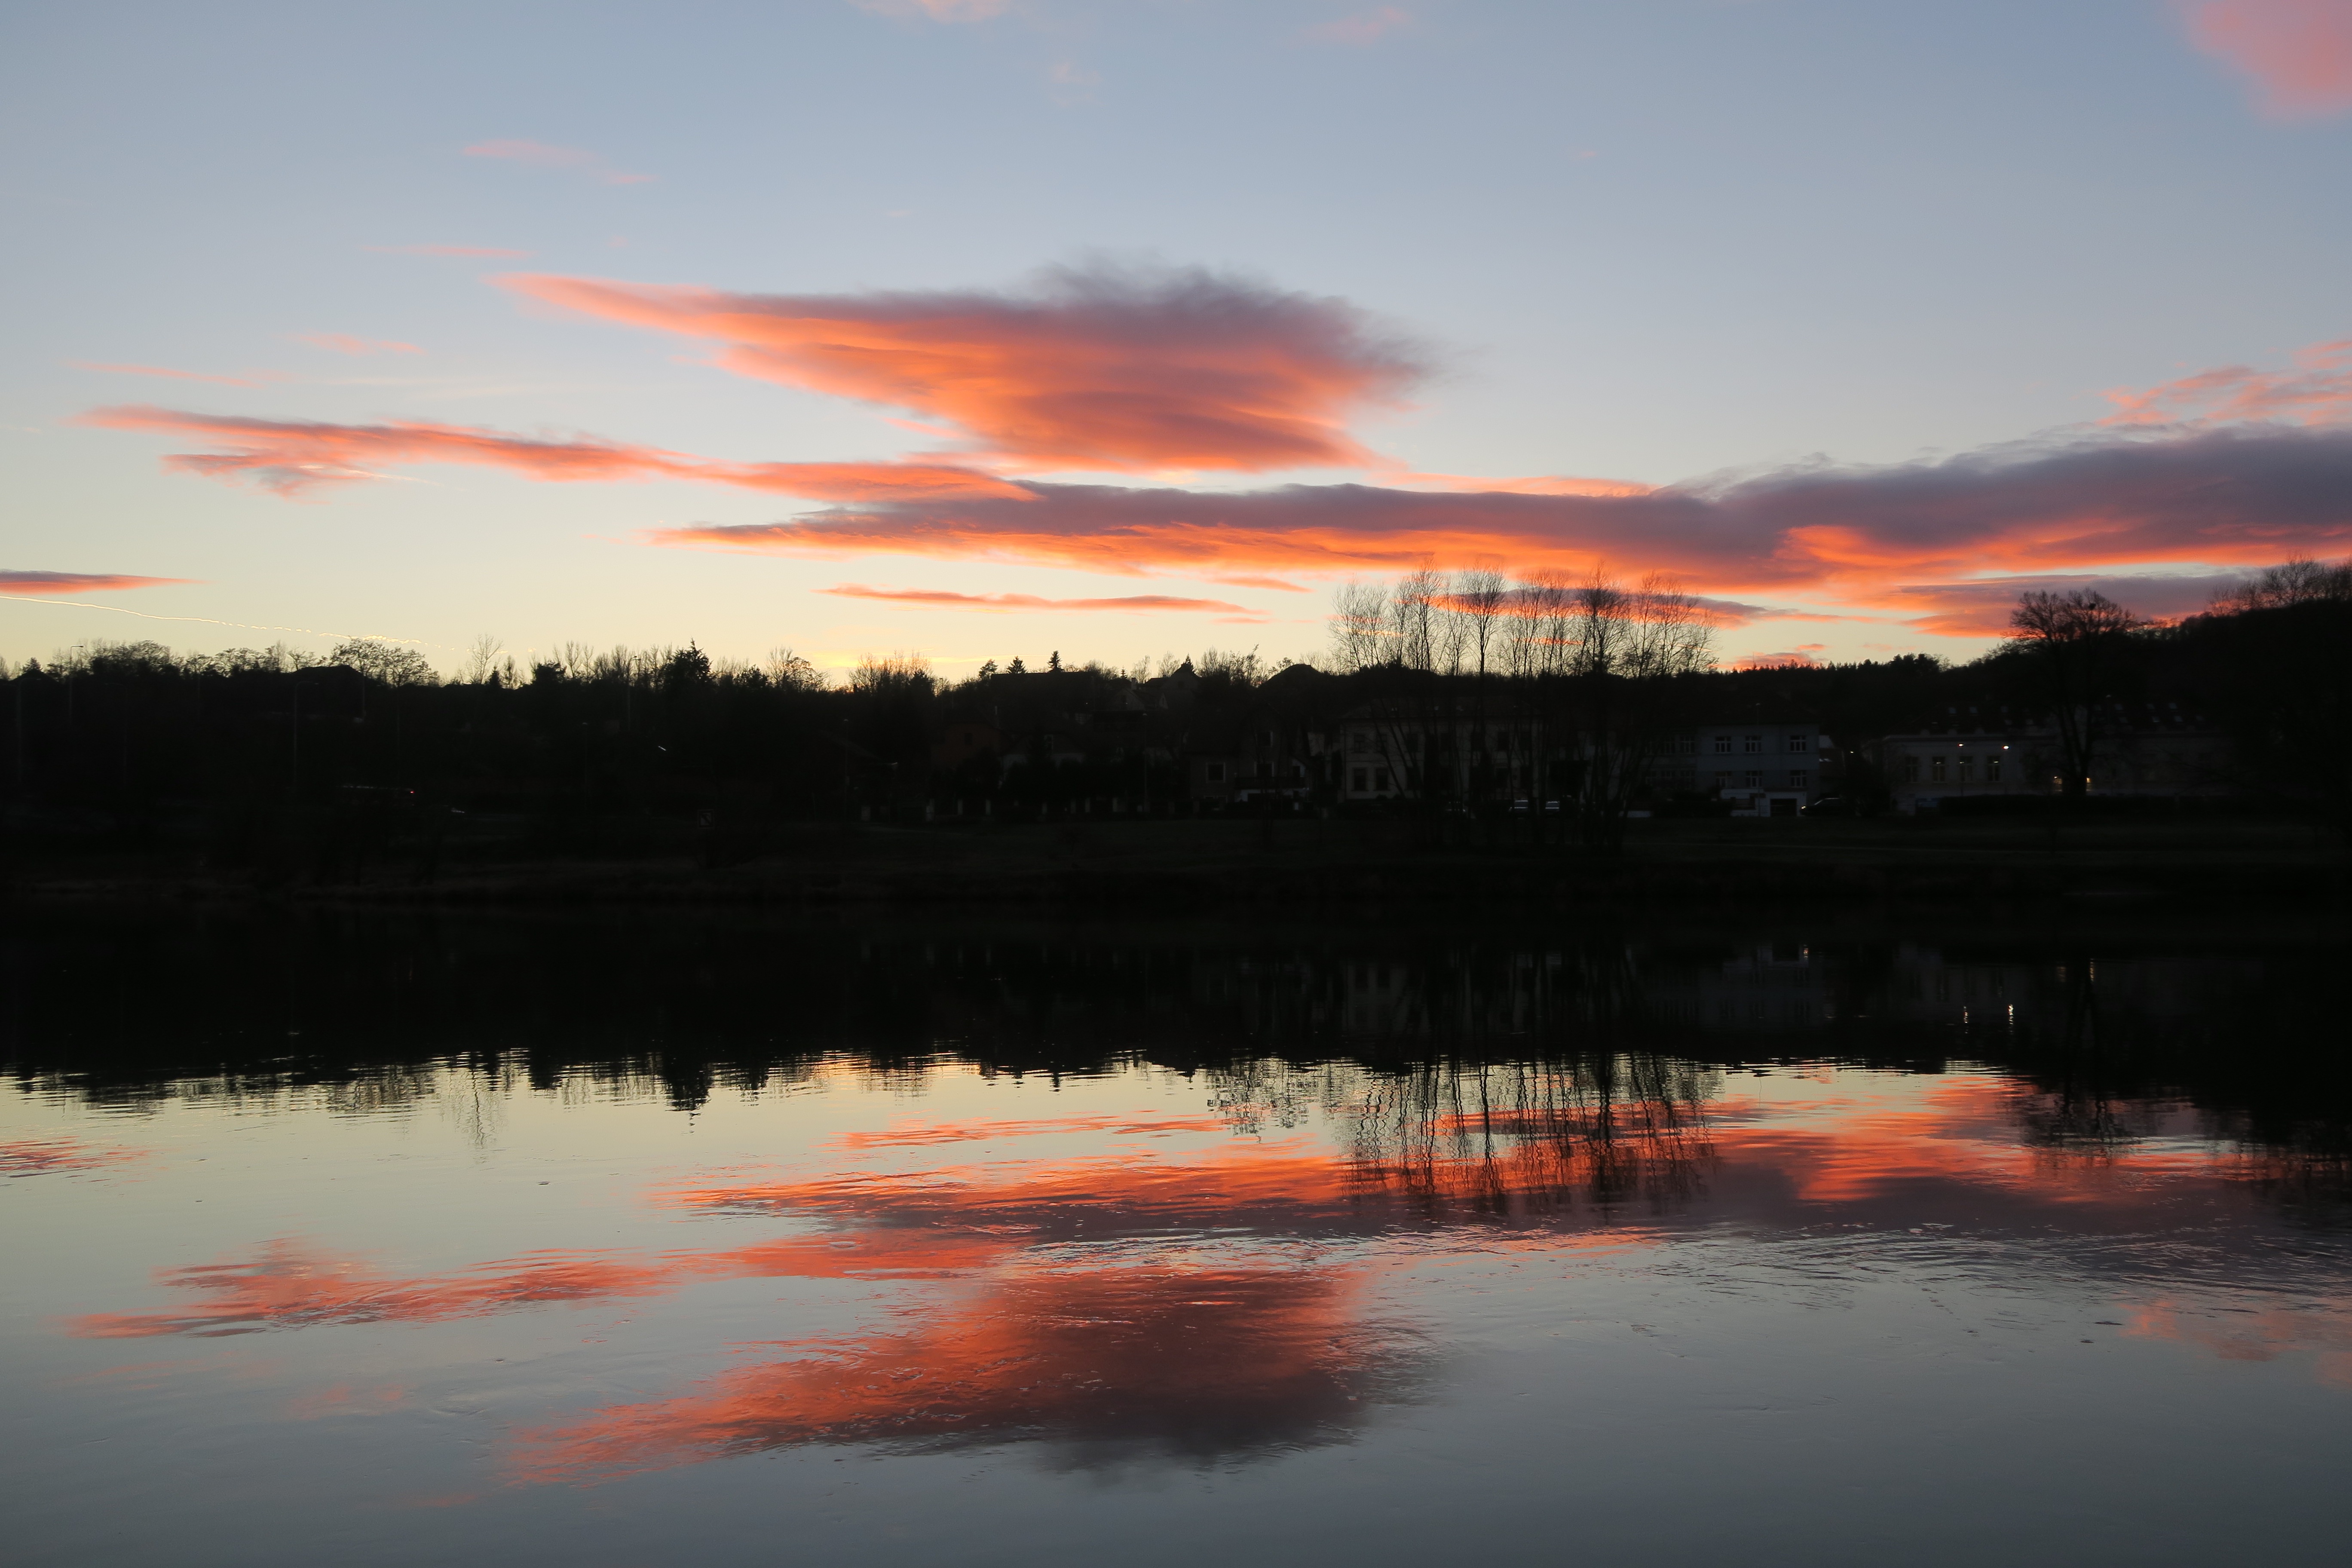
sea, nature, horizon, cloud, sky, sunrise, sunset, morning, lake, dawn, city, river, dusk, evening, reflection, church, prague, mood, loch, czech republic, moldova, afterglow, atmospheric phenomenon